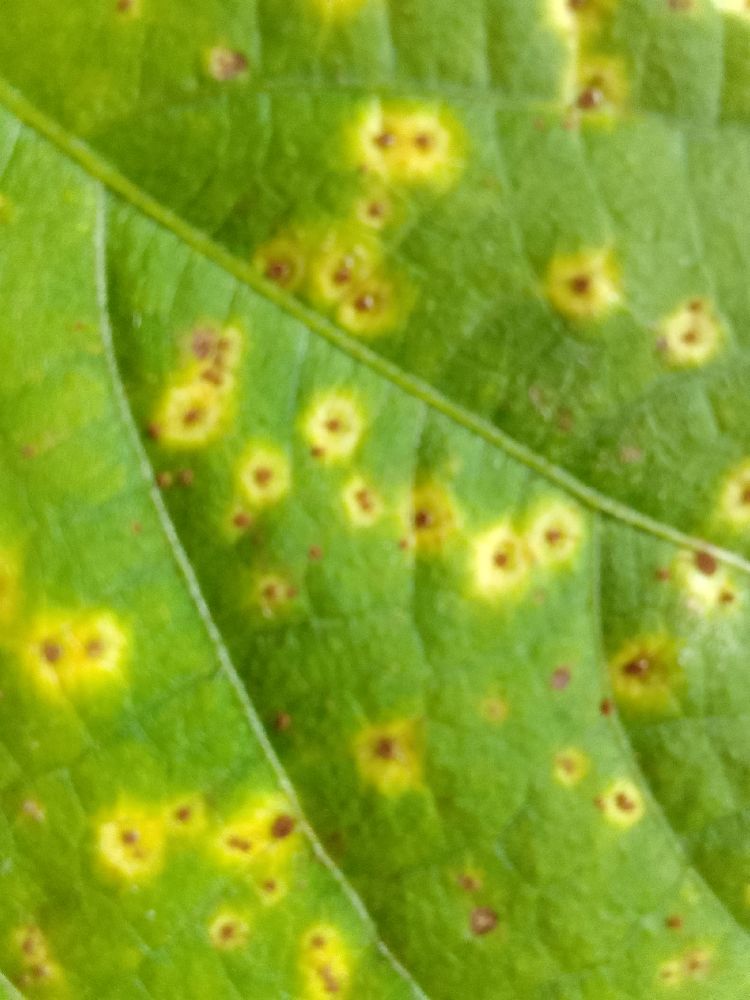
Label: rust